The Line, Saudi Arabia

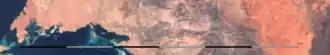
Excavation progress of The Line (marked with blue arrows, ruler for scale), October 2022

The Line is eventually planned to be long. It could stretch from the Red Sea (approximately) to the city of Tabuk, and it could have up to nine million residents, resulting in an average population density of . By comparison, Manila, the world's most densely populated city in 2020, had a density of . The Line's design consists of two mirrored buildings with an outdoor space in between, having a total width of and a height of . This would make it the third-tallest building in the country, after the Abraj Al-Bait Clock Tower and the Jeddah Tower, and approximately the 12th-tallest building in the world.